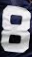
Number: 8